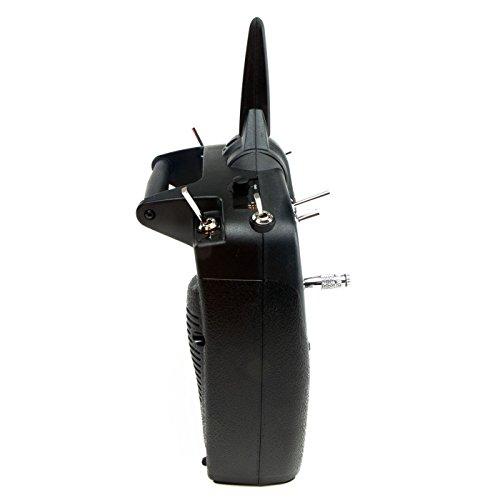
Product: Spektrum DX6E 6Ch Transmitter
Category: Toys & Games | Hobbies | Remote & App Controlled Vehicles & Parts | Remote & App Controlled Vehicle Parts | Radios & Parts | Radio Transmitters
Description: Wireless trainer Link.
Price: $172.49
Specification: ProductDimensions:12x9.3x5.5inches|ItemWeight:3.27pounds|ShippingWeight:3.35pounds(Viewshippingratesandpolicies)|DomesticShipping:ItemcanbeshippedwithinU.S.|InternationalShipping:ThisitemcanbeshippedtoselectcountriesoutsideoftheU.S.LearnMore|ASIN:B01LY0GL0B|Itemmodelnumber:SPMR6650|Manufacturerrecommendedage:14yearsandup|Batteries:4AAbatteriesrequired.(included)